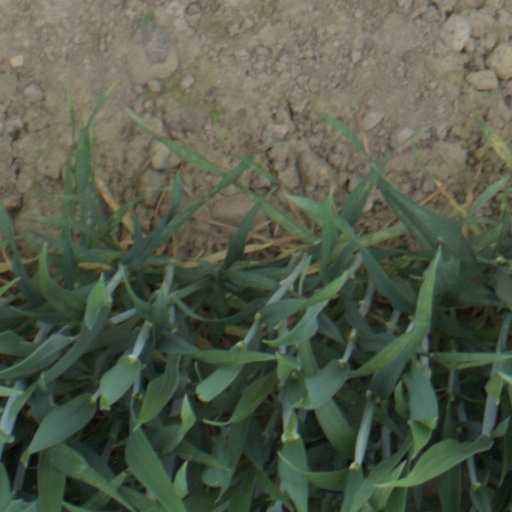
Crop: wheat